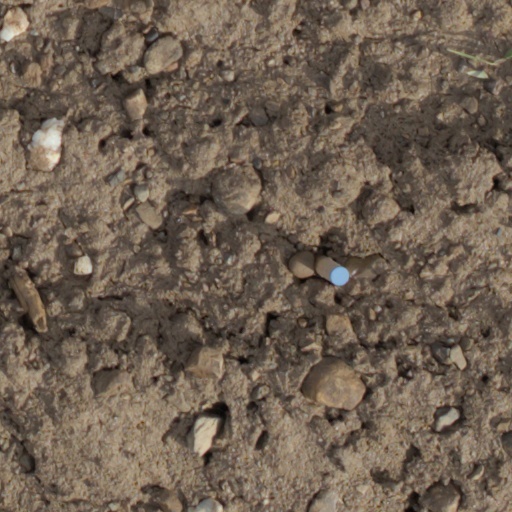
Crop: wheat